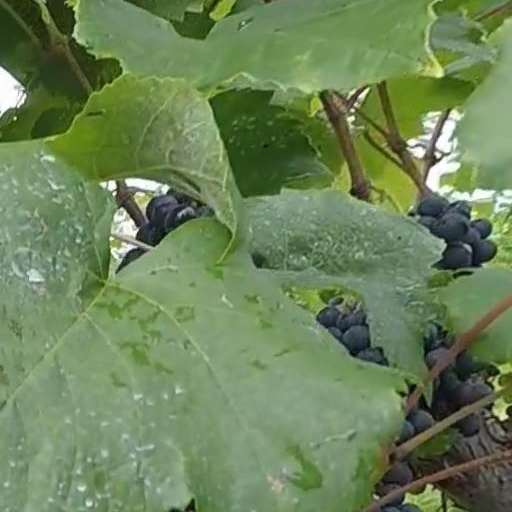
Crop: grape